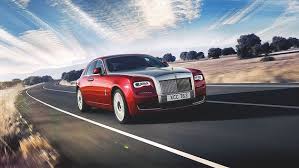
Label: noambulance